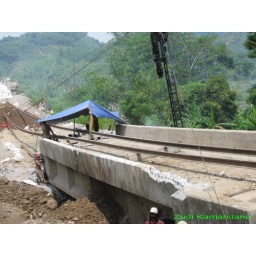
unstable ground because there's ancient river in  the deep of the earth.